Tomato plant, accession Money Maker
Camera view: tilt-top (135 deg); turntable rotation: 120 degrees
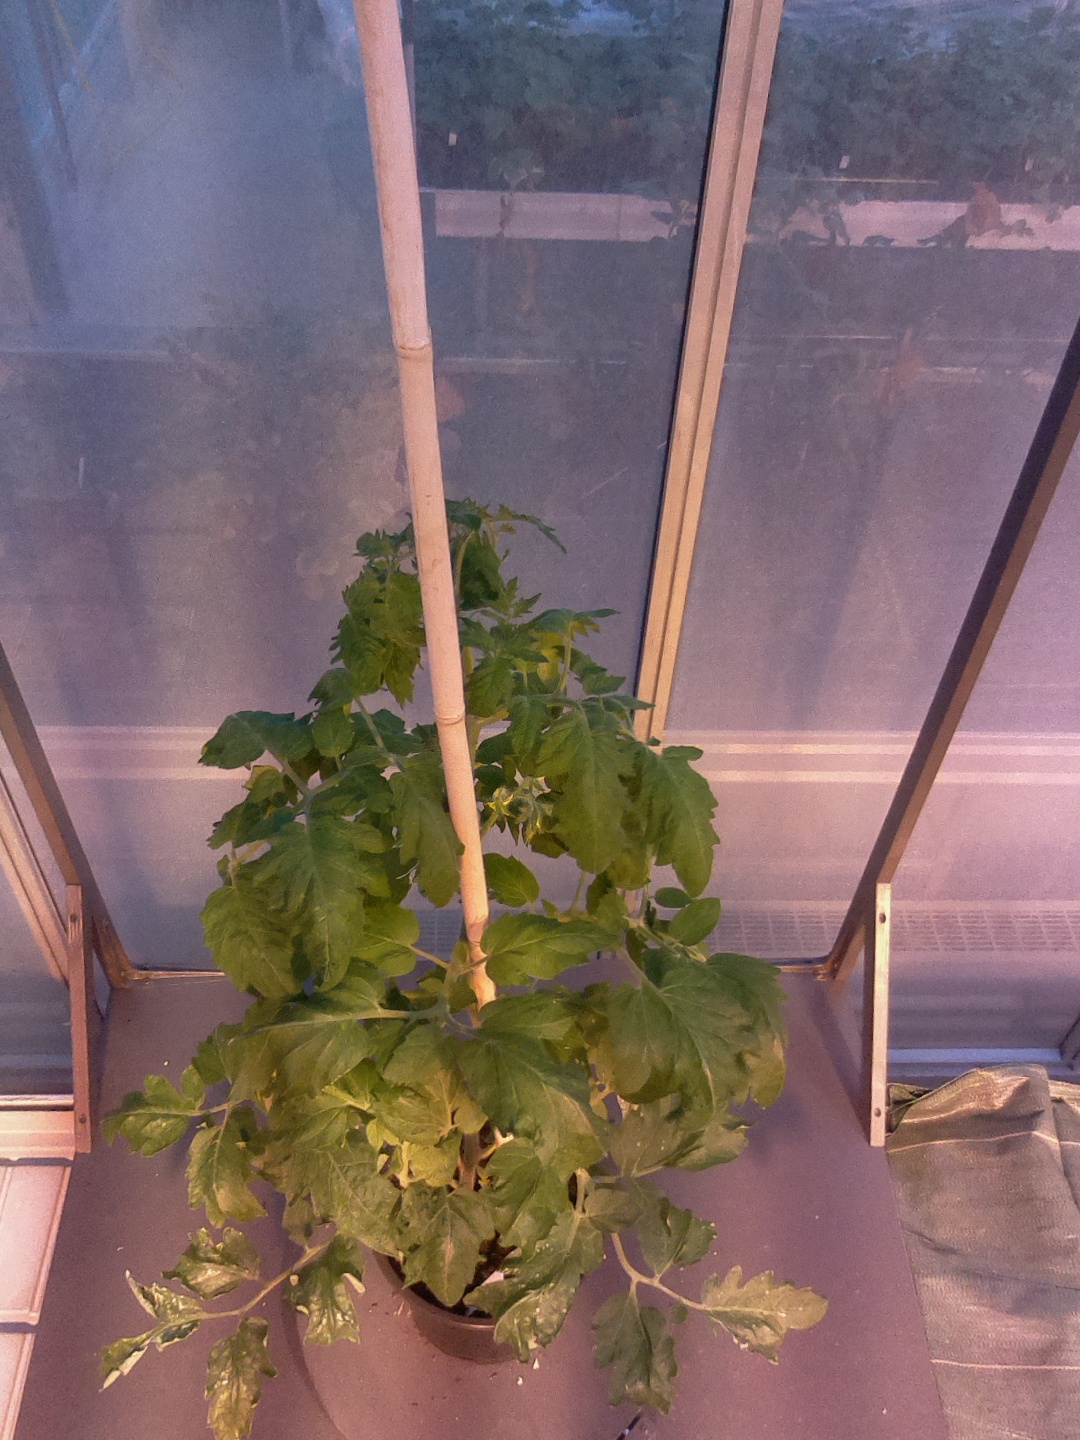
BBCH growth stage 60: First flowers open